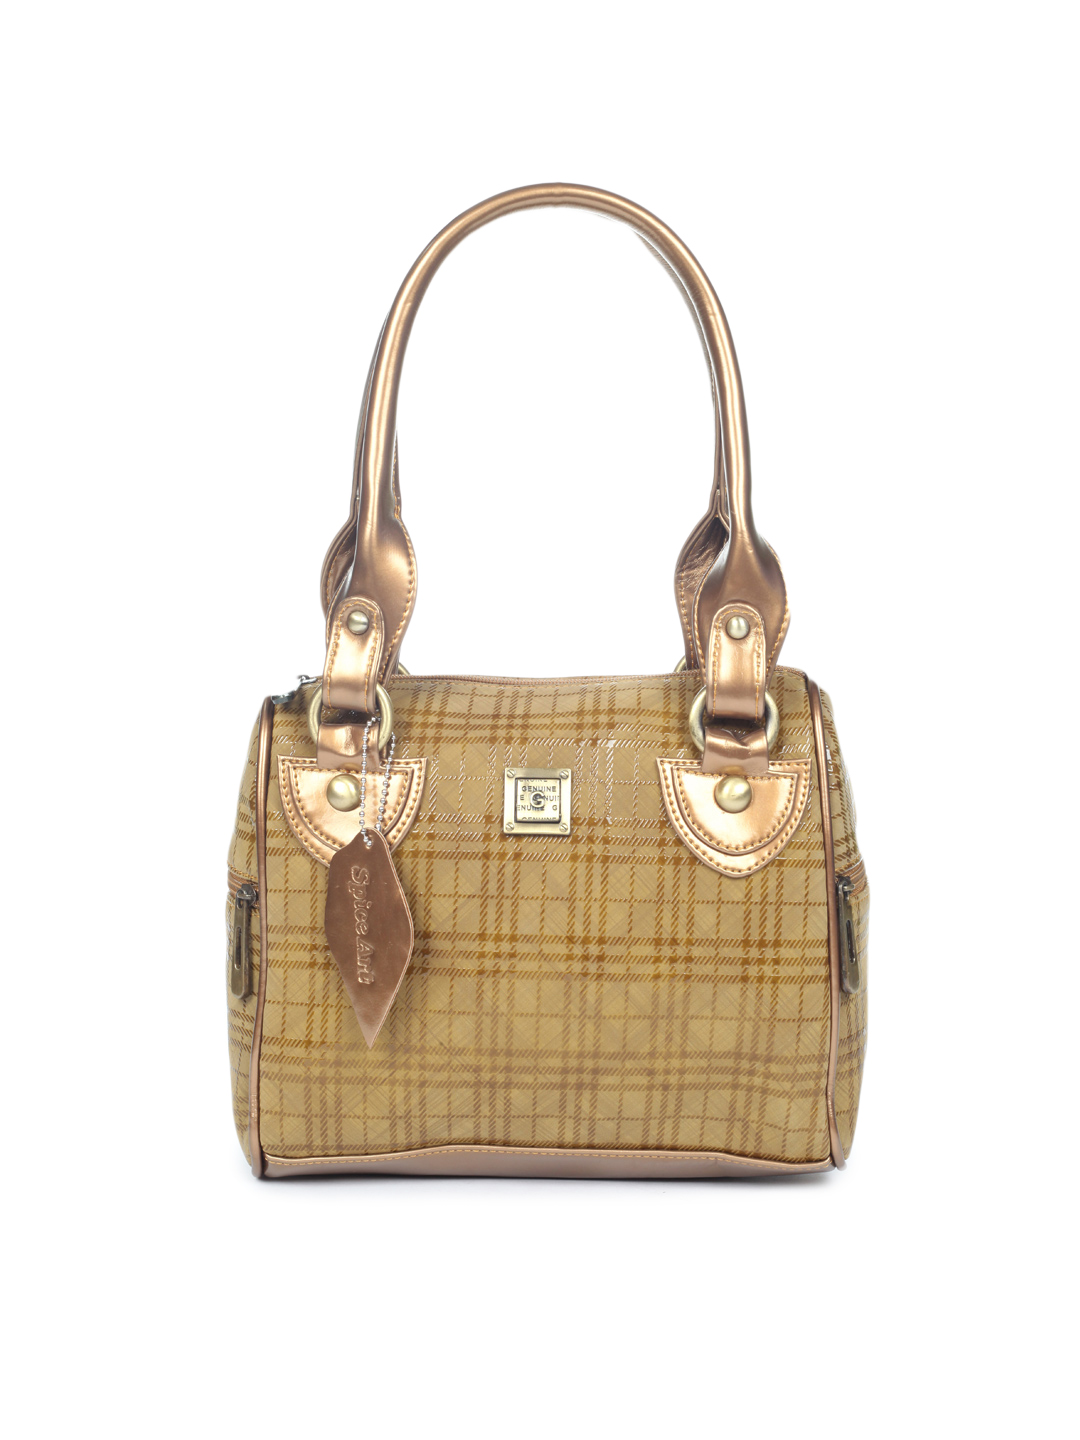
Spice Art Women Checks Design Mustard Handbag
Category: Accessories / Bags / Handbags
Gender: Women
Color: Mustard
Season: Summer 2015
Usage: Casual